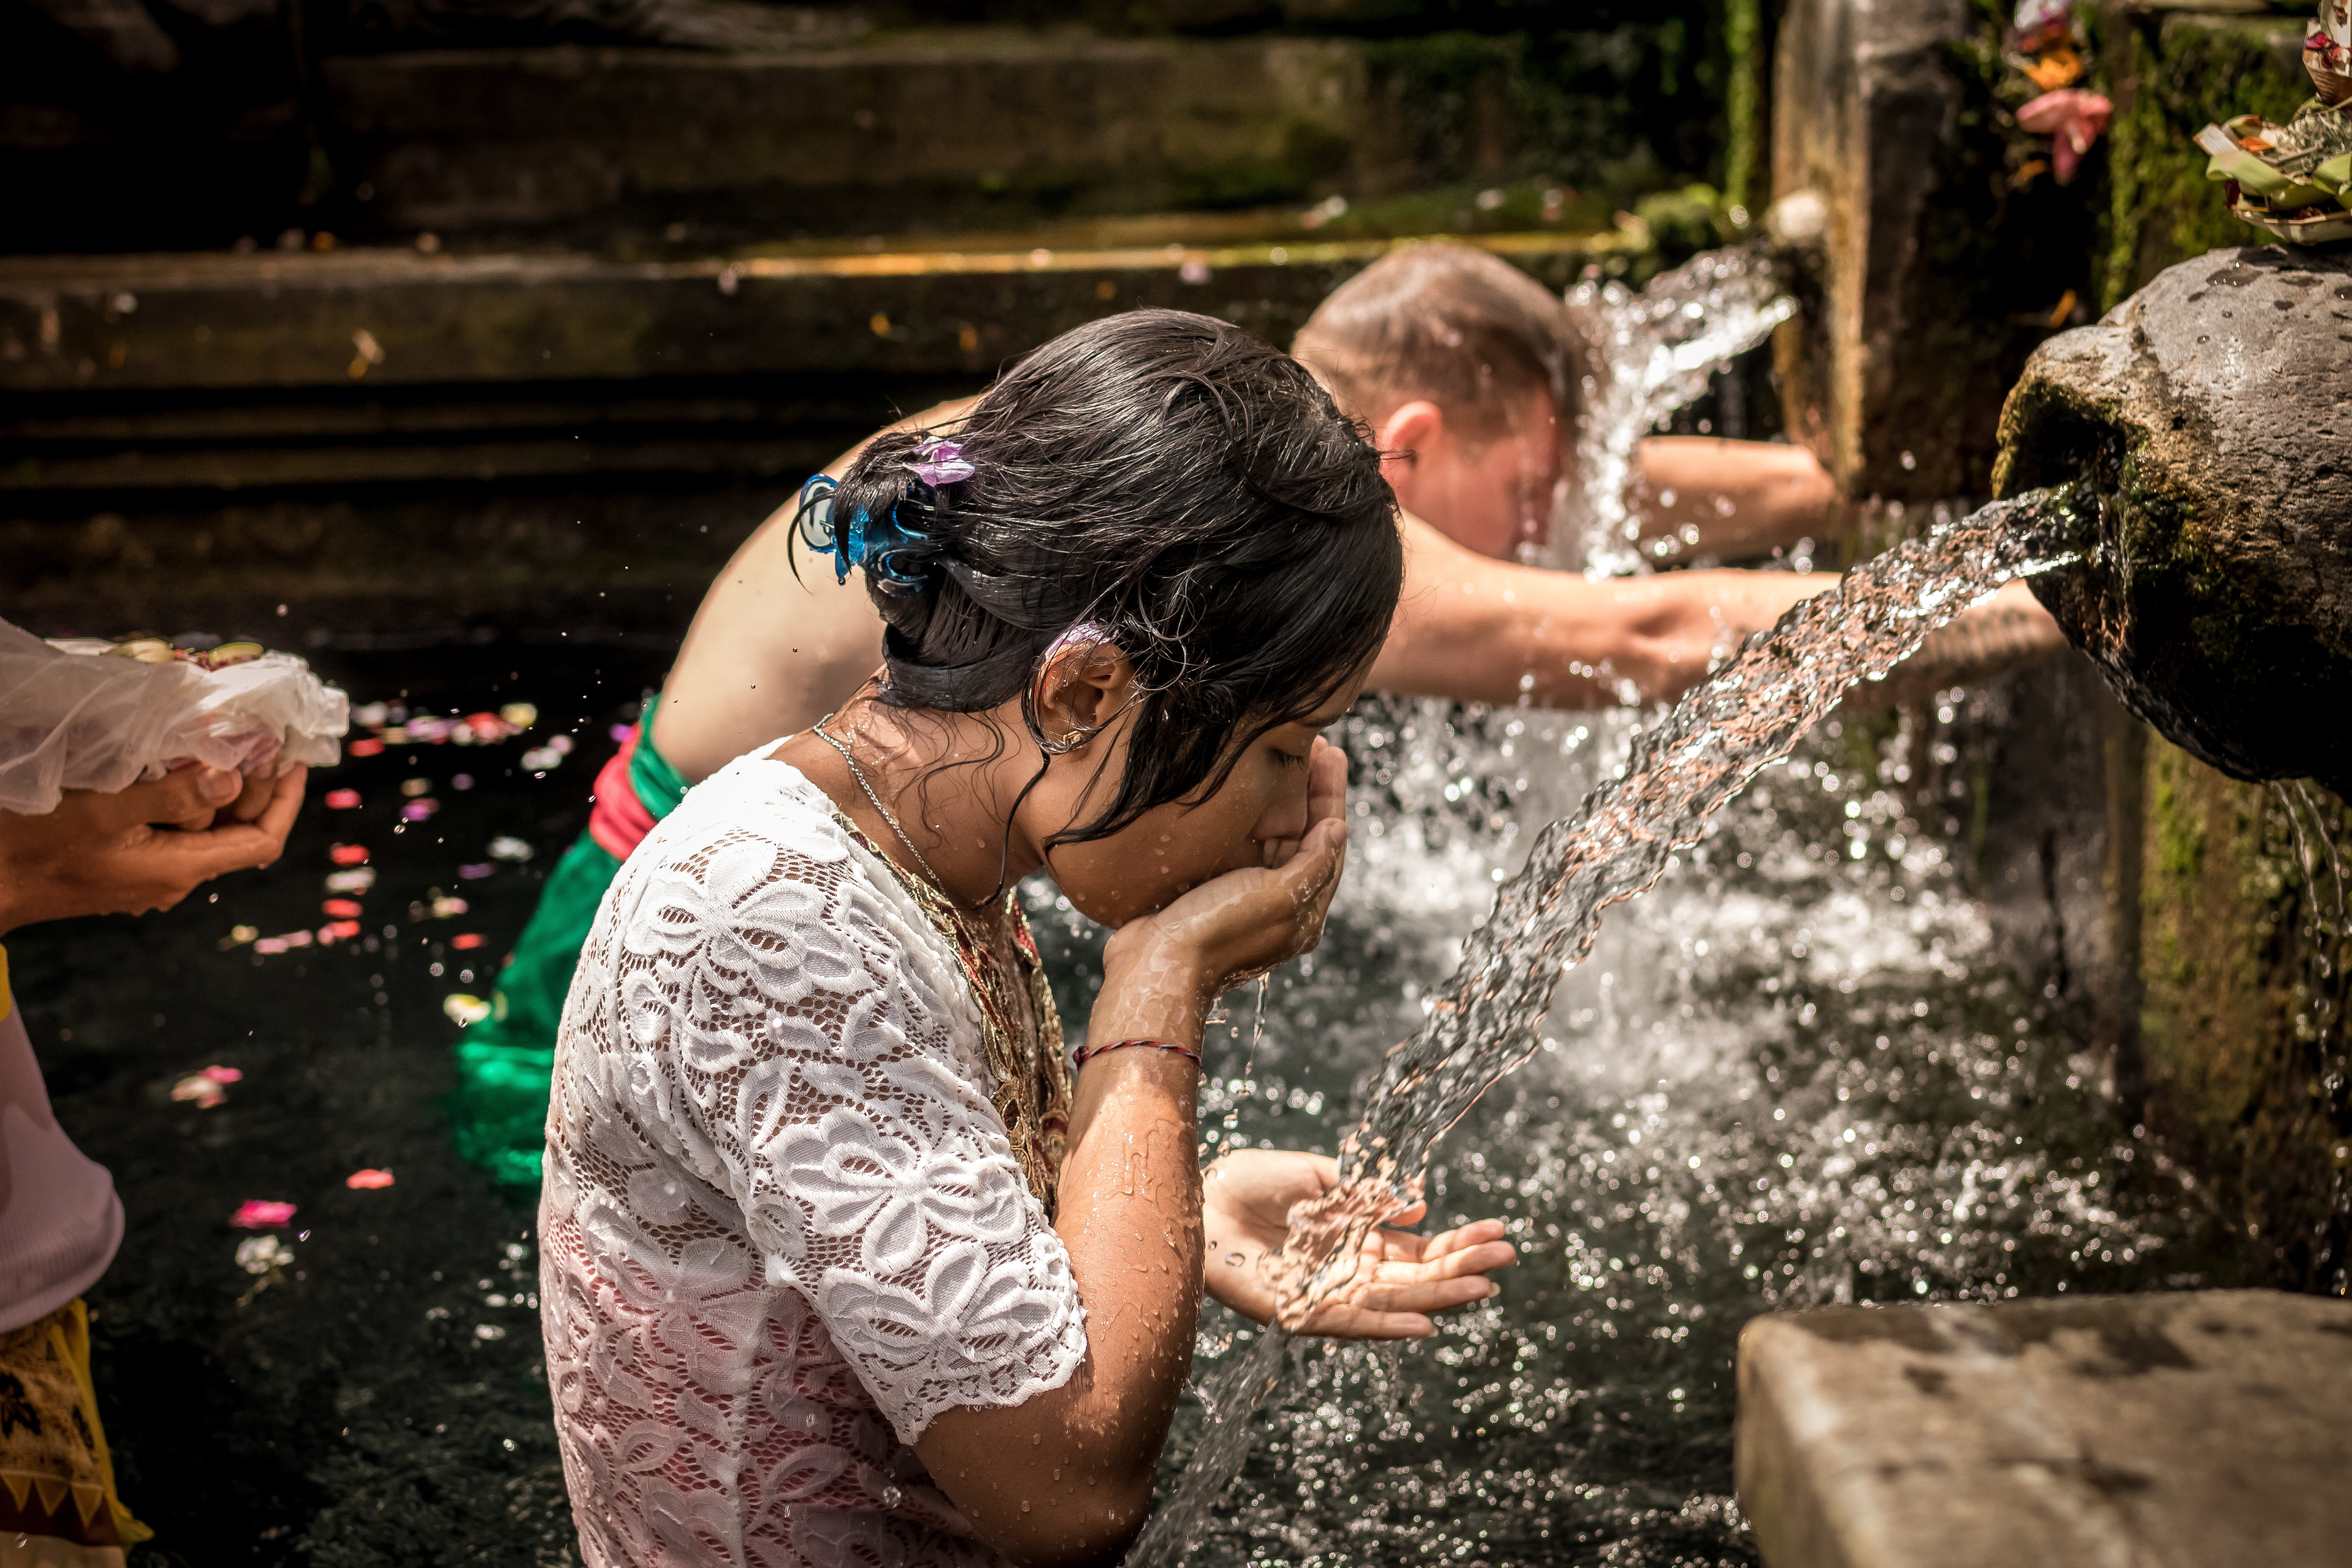
water, people, photograph, nature, vertebrate, fun, emotion, girl, water feature, interaction, temple, tree, human, ceremony, vacation, leisure